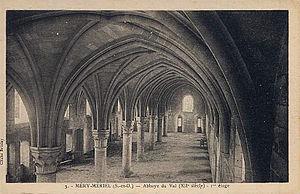
Abbaye Notre-Dame du Val, le dortoir des moines, Mériel (Val-d'Oise), France.
Cet article liste les abbayes cisterciennes actives ou ayant existé sur le territoire français actuel. Ces abbayes ont appartenu, à différentes époques, à des ordres ou des congrégations ou des groupements dits « cisterciens ».
L’abbaye Notre-Dame du Val est une ancienne abbaye cistercienne située sur le territoire des communes de Mériel et Villiers-Adam dans le Val-d’Oise, à trente kilomètres au nord de Paris. Elle est la plus ancienne fondation cistercienne d’Île-de-France, dès 1125, soit plus d’un siècle avant les abbayes voisines de Royaumont et de Maubuisson. Devenue carrière de pierres et ruinée en 1822 puis en 1845, il en subsiste aujourd’hui plusieurs bâtiments dont un des plus beaux dortoirs monastiques médiévaux de France et une galerie du cloître. L’abbaye du Val est classée monument historique depuis 1947 pour le bâtiment des moines, et depuis 1965 pour les autres corps de bâtiment. Le domaine d’une superficie de cent-vingt hectares à l’orée de la forêt de L’Isle-Adam constitue un site inscrit depuis 1950.